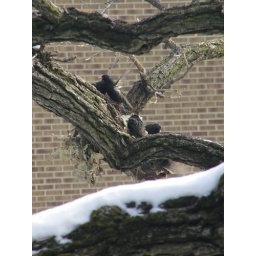
This tree right outside our office was being attacked by swarming Starlings. They destroyed the nest - poor squirrel!